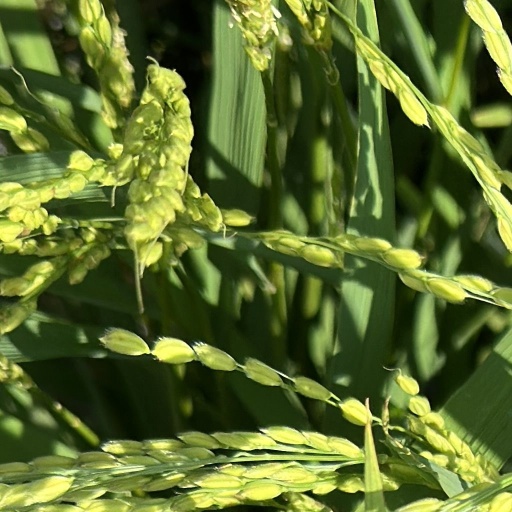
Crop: rice